Merkabah mysticism

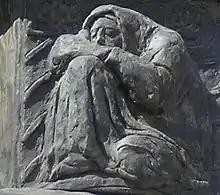
Later Medieval Kabbalah on the Knesset Menorah. Posture similar to earlier "descenders of merkabah", head between knees, also mentioned in the Talmud.

The Talmudic interdictions concerning merkabah speculation are numerous and widely held. Discussions concerning the merkabah were limited to only the most worthy sages, and admonitory legends about the dangers of overzealous speculation concerning the merkabah are preserved.